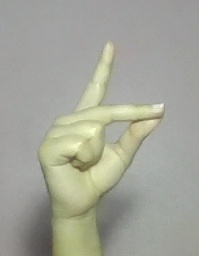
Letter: ta